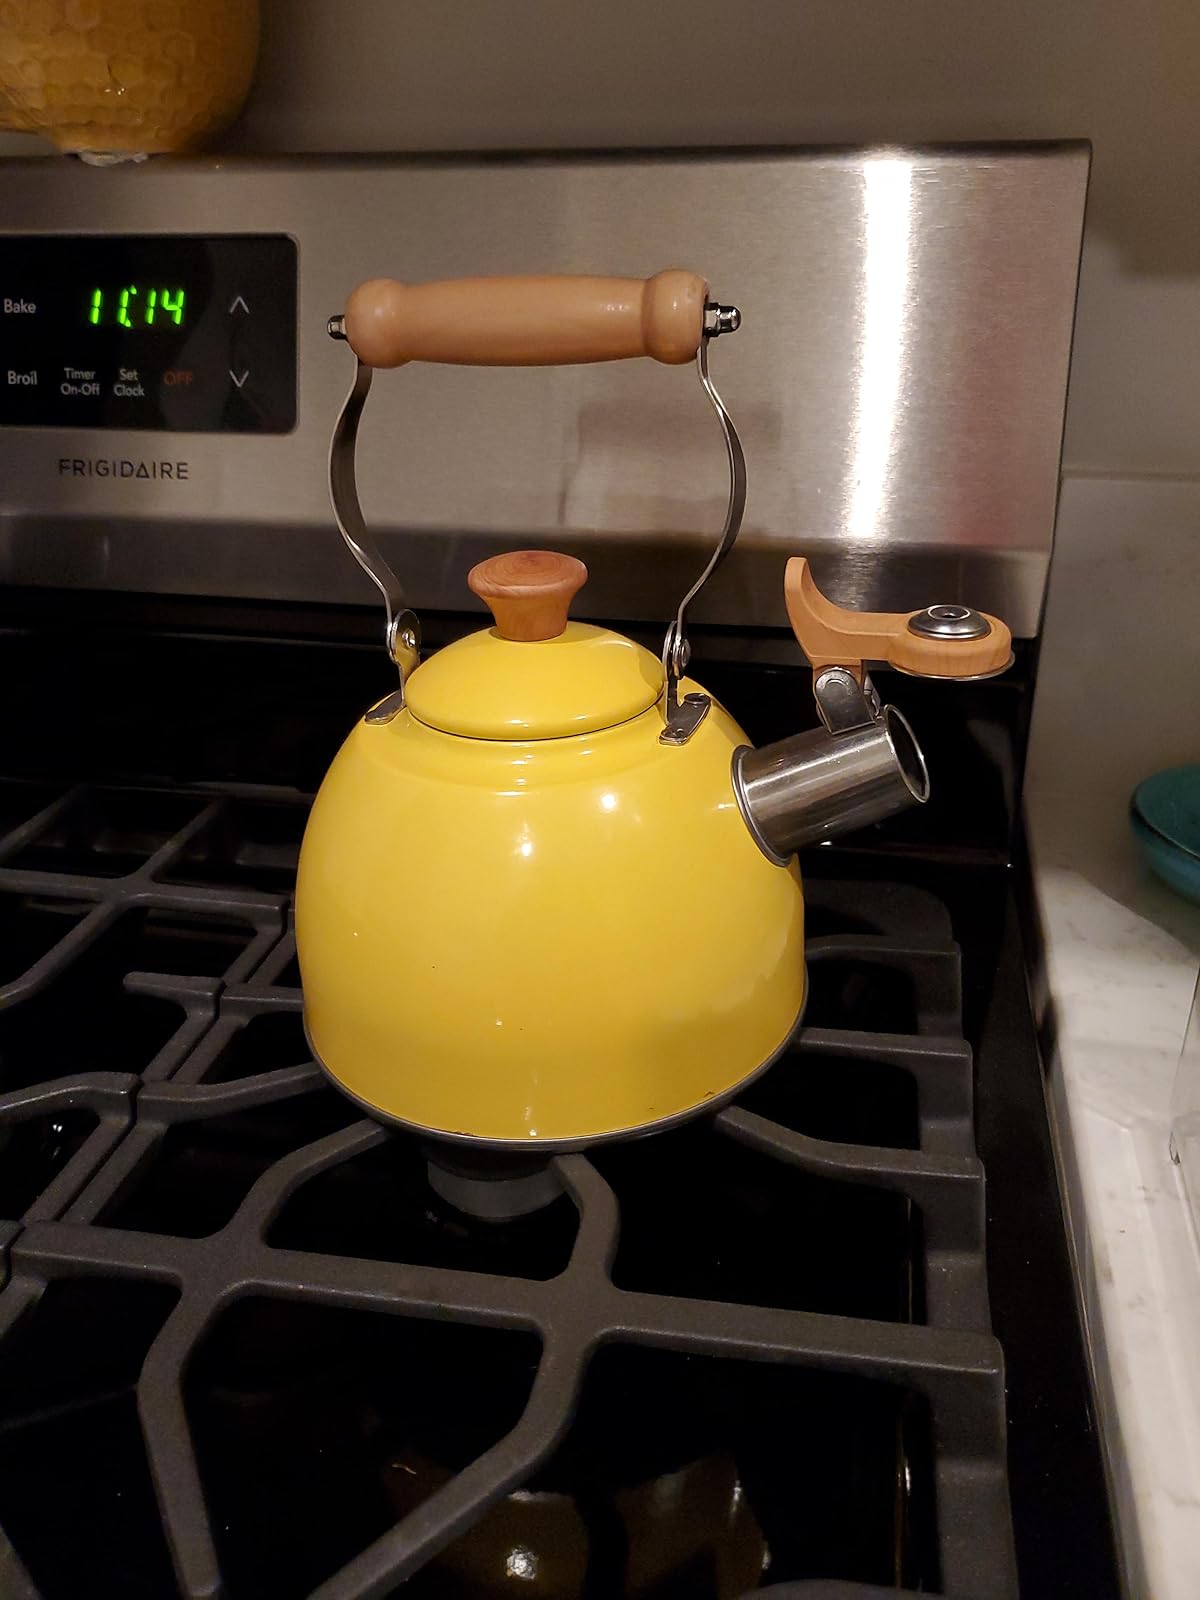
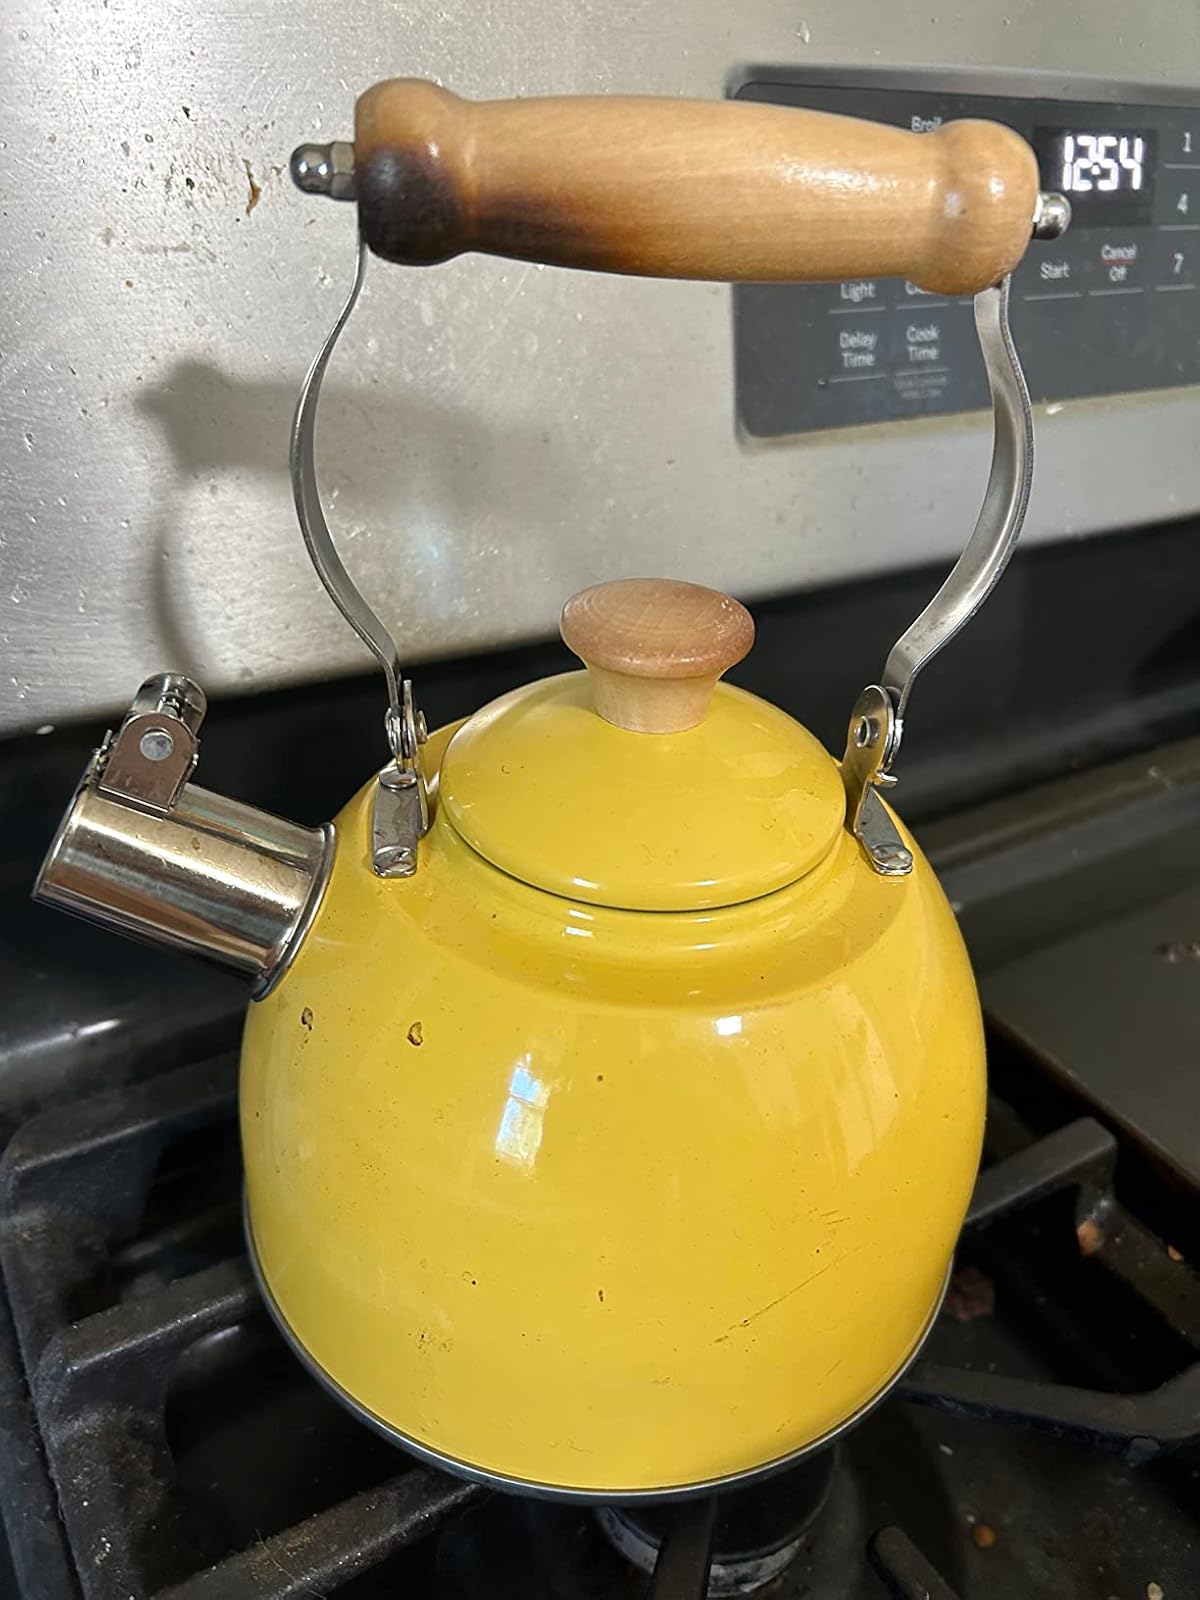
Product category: items_kettle
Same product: yes